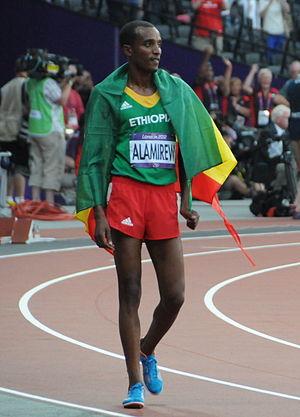
Yenew Alamirew Getahun est un athlète éthiopien spécialiste des courses de fond.